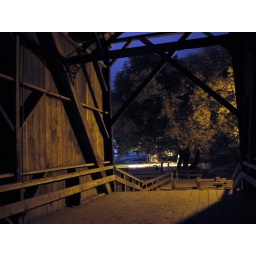
Same picture, edited using Photoshop to bring out more blue in the sky